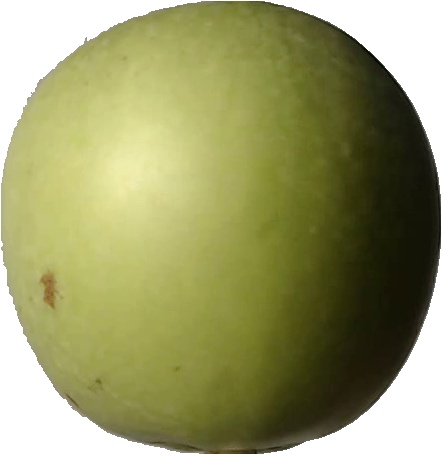
Label: apple_granny_smith_1